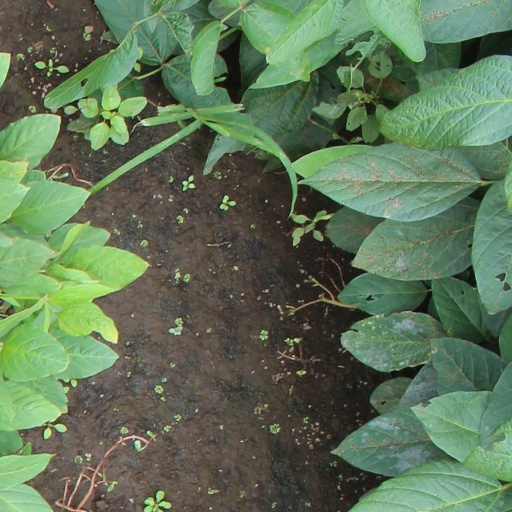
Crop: soybean